Magna Vista High School (Virginia)

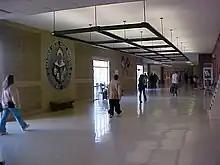
Commons

Magna Vista High School's student body is 57% White; 32% Black; and 7% Hispanic. 52% of Magna Vista students receive free or reduced lunch.